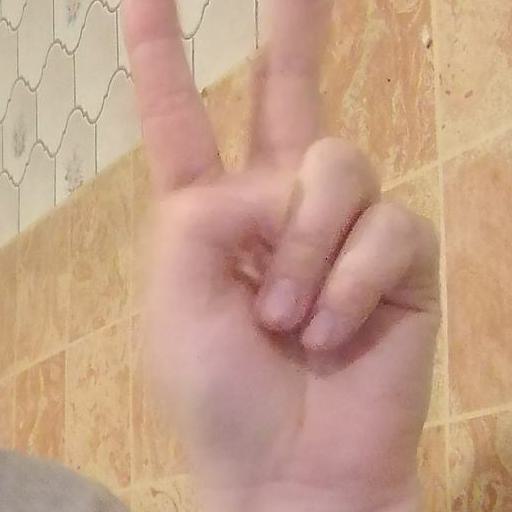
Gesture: peace